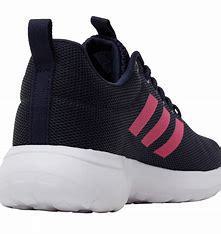
Brand: Adidas
Model: Lite Racer CLN